Laraki

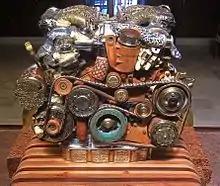
Eric Van Hove's "V12 Laraki"

In 2012, the conceptual artist Eric Van Hove arrived in Marrakech to resume work on an ambitious sculptural endeavor he had prepared for years: "V12 Laraki". In the space of nine months, he gathered around him 42 master craftsmen from the region and began rebuilding a Mercedes 6.2 L V12 engine using rural materials and centuries old craft techniques from the North African country. Conceptually, this sculpture is based on the story of the Laraki Fulgura, which was entirely manufactured in Morocco to the exception of its engine. The artist decided to try and reproduce that cutting-edge component locally using craft That sculpture was displayed at the 5th Marrakech Biennale and soon acquired by the Hood Museum of Art.